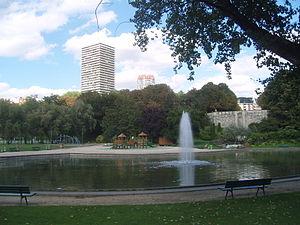
Paris 13e arrondissement - parc Kellermann - vue du bassin vers le nord-est